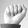
ASL letter: A